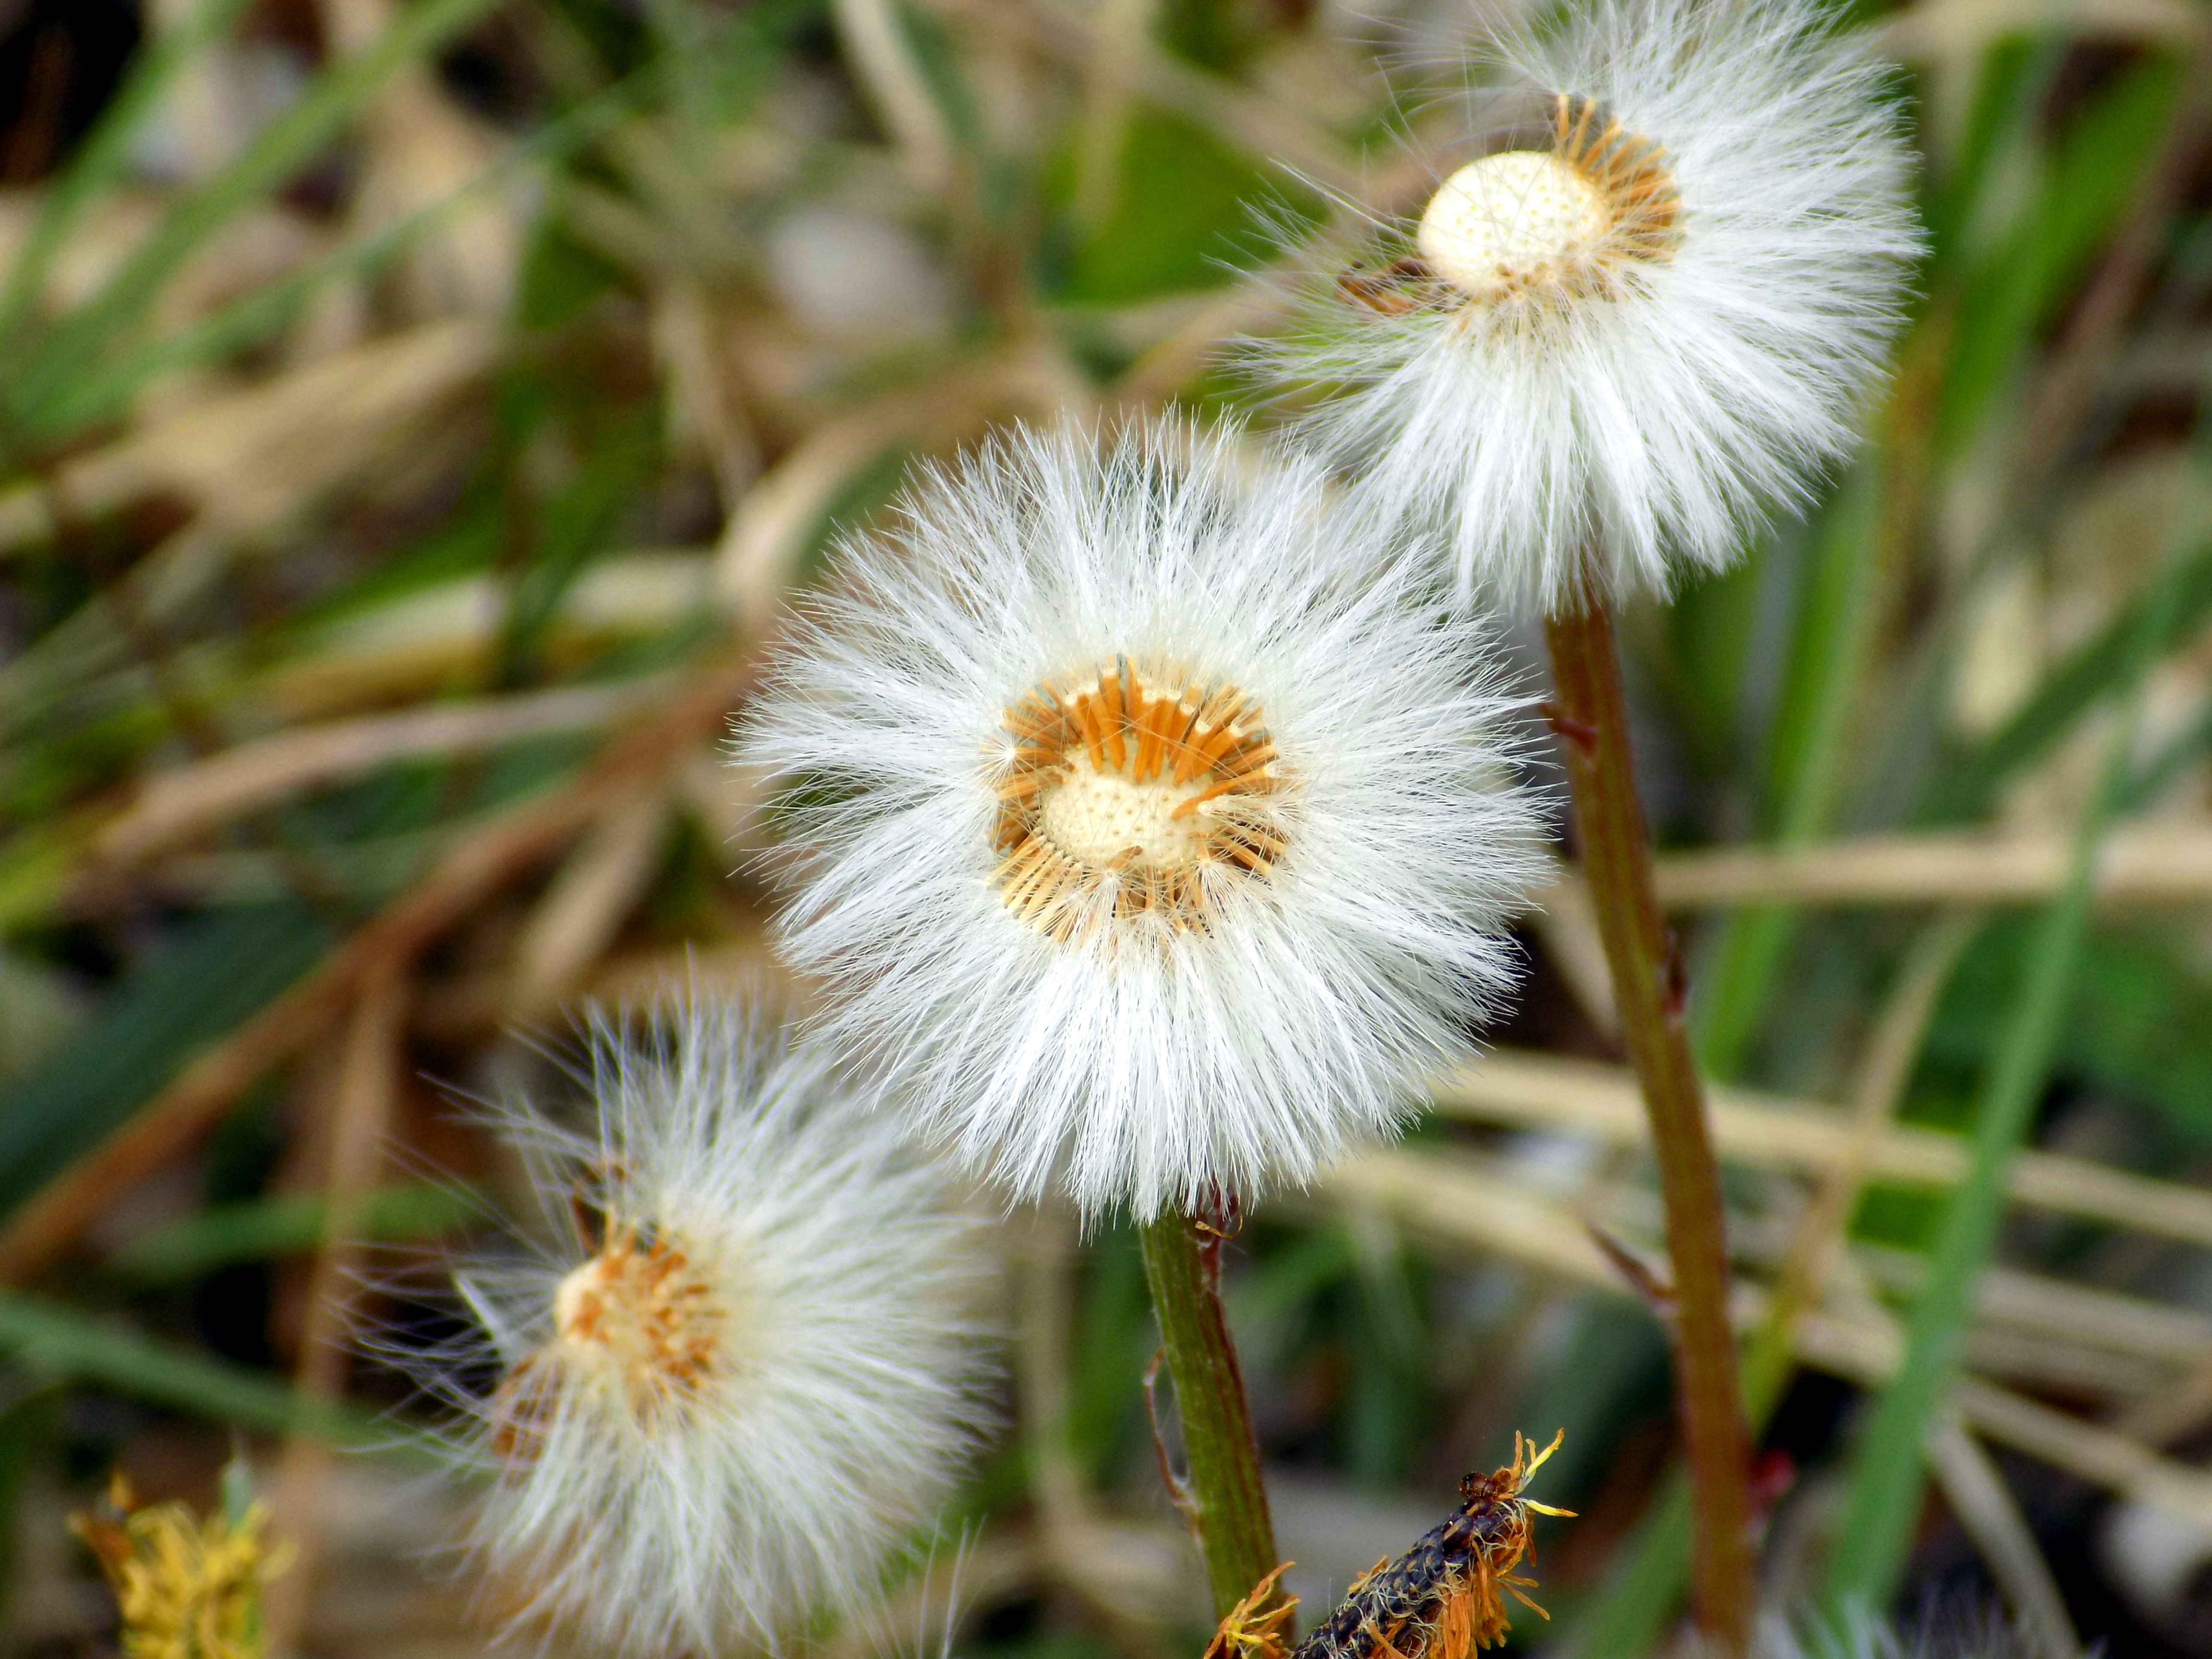
nature, plant, photography, dandelion, flower, food, produce, botany, close, flora, fauna, wildflower, close up, pointed flower, macro photography, flowering plant, daisy family, plant stem, land plant